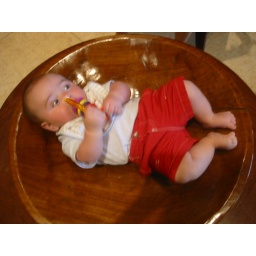
Jack in wooden bowl